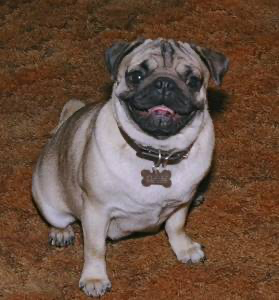
Animal: dog
Breed: pug